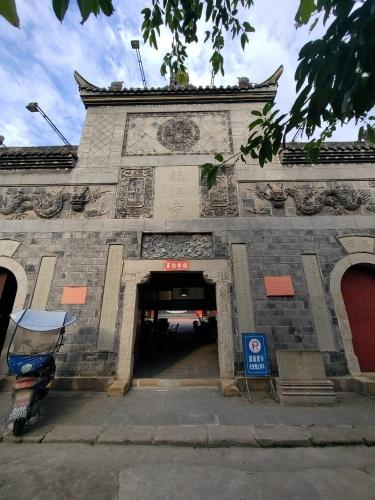
地标名称：镇江寺
所在城市：德阳市·中江县